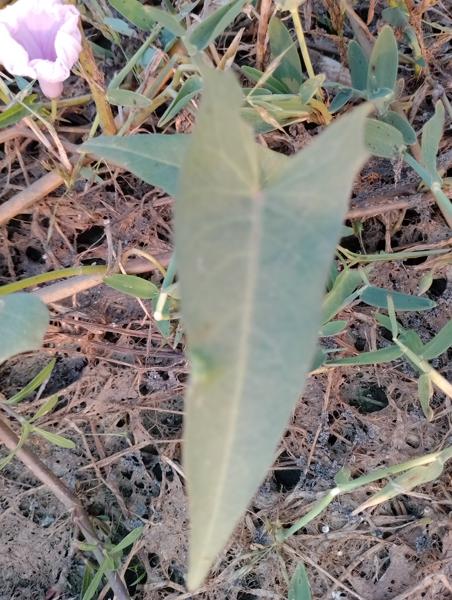
Weed species: Ipomoea aquatic